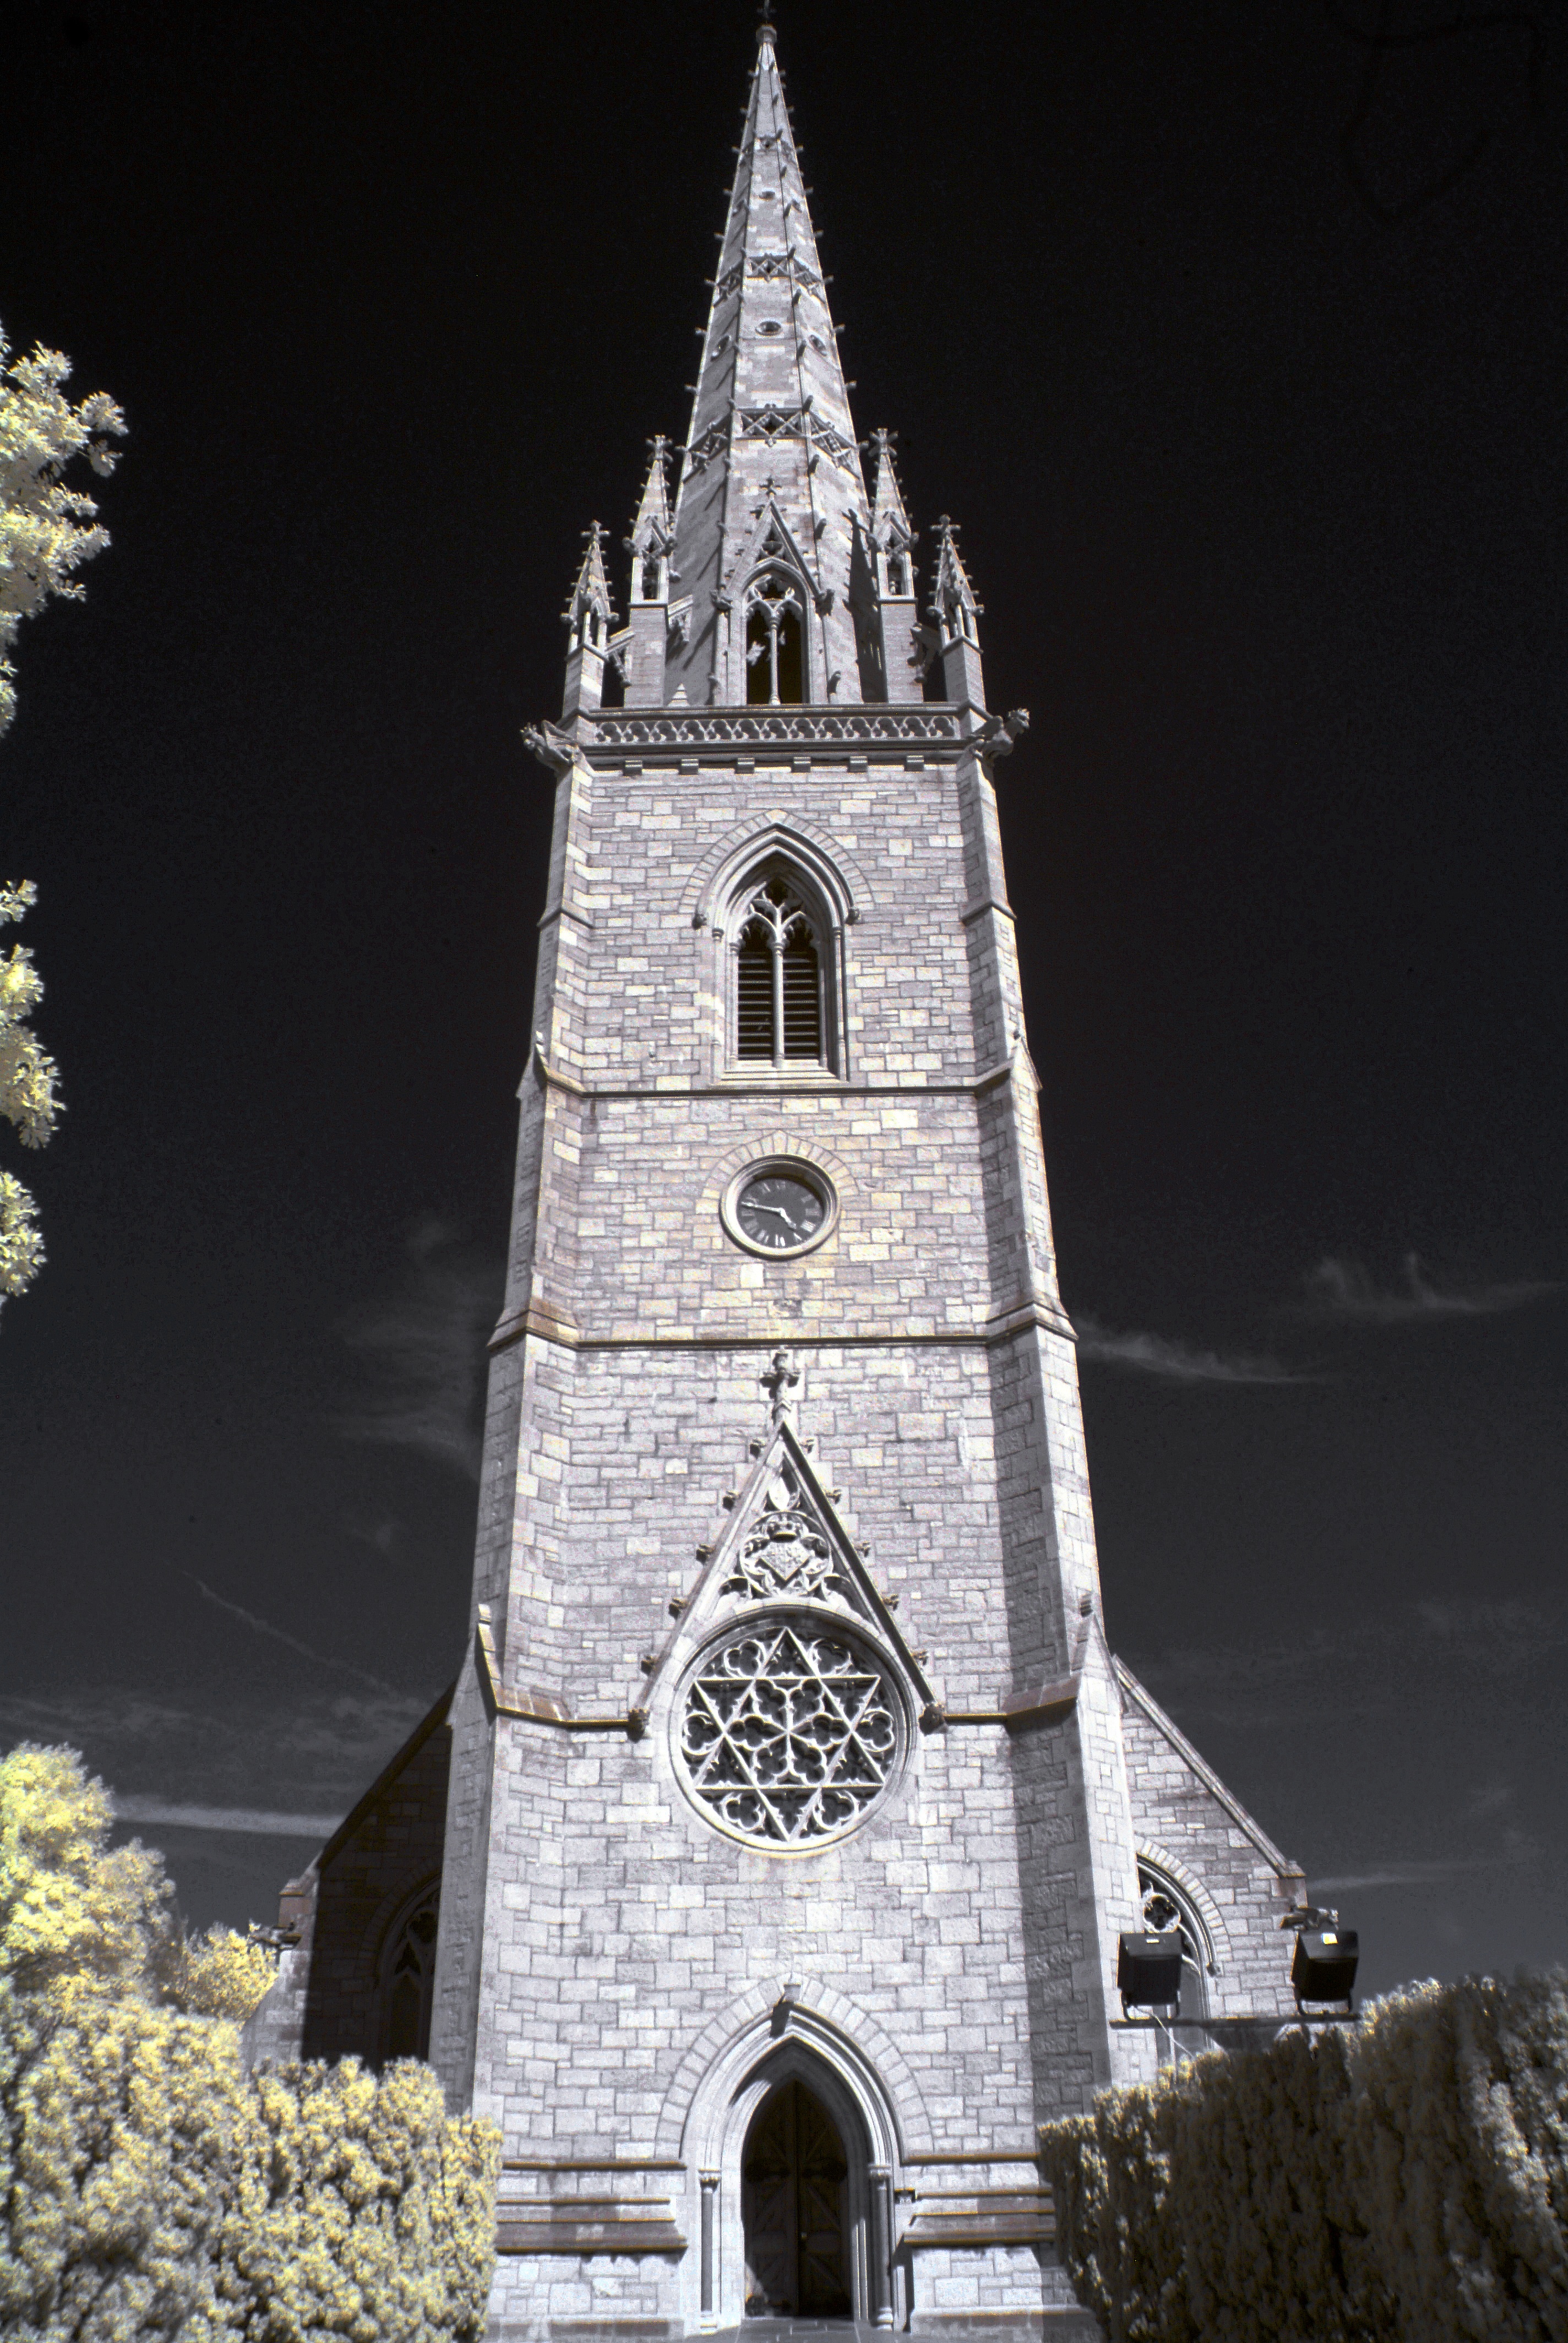
architecture, night, building, old, europe, tower, landmark, church, cathedral, place of worship, clock tower, bell tower, spire, steeple, history, ghw